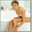
Label: woman